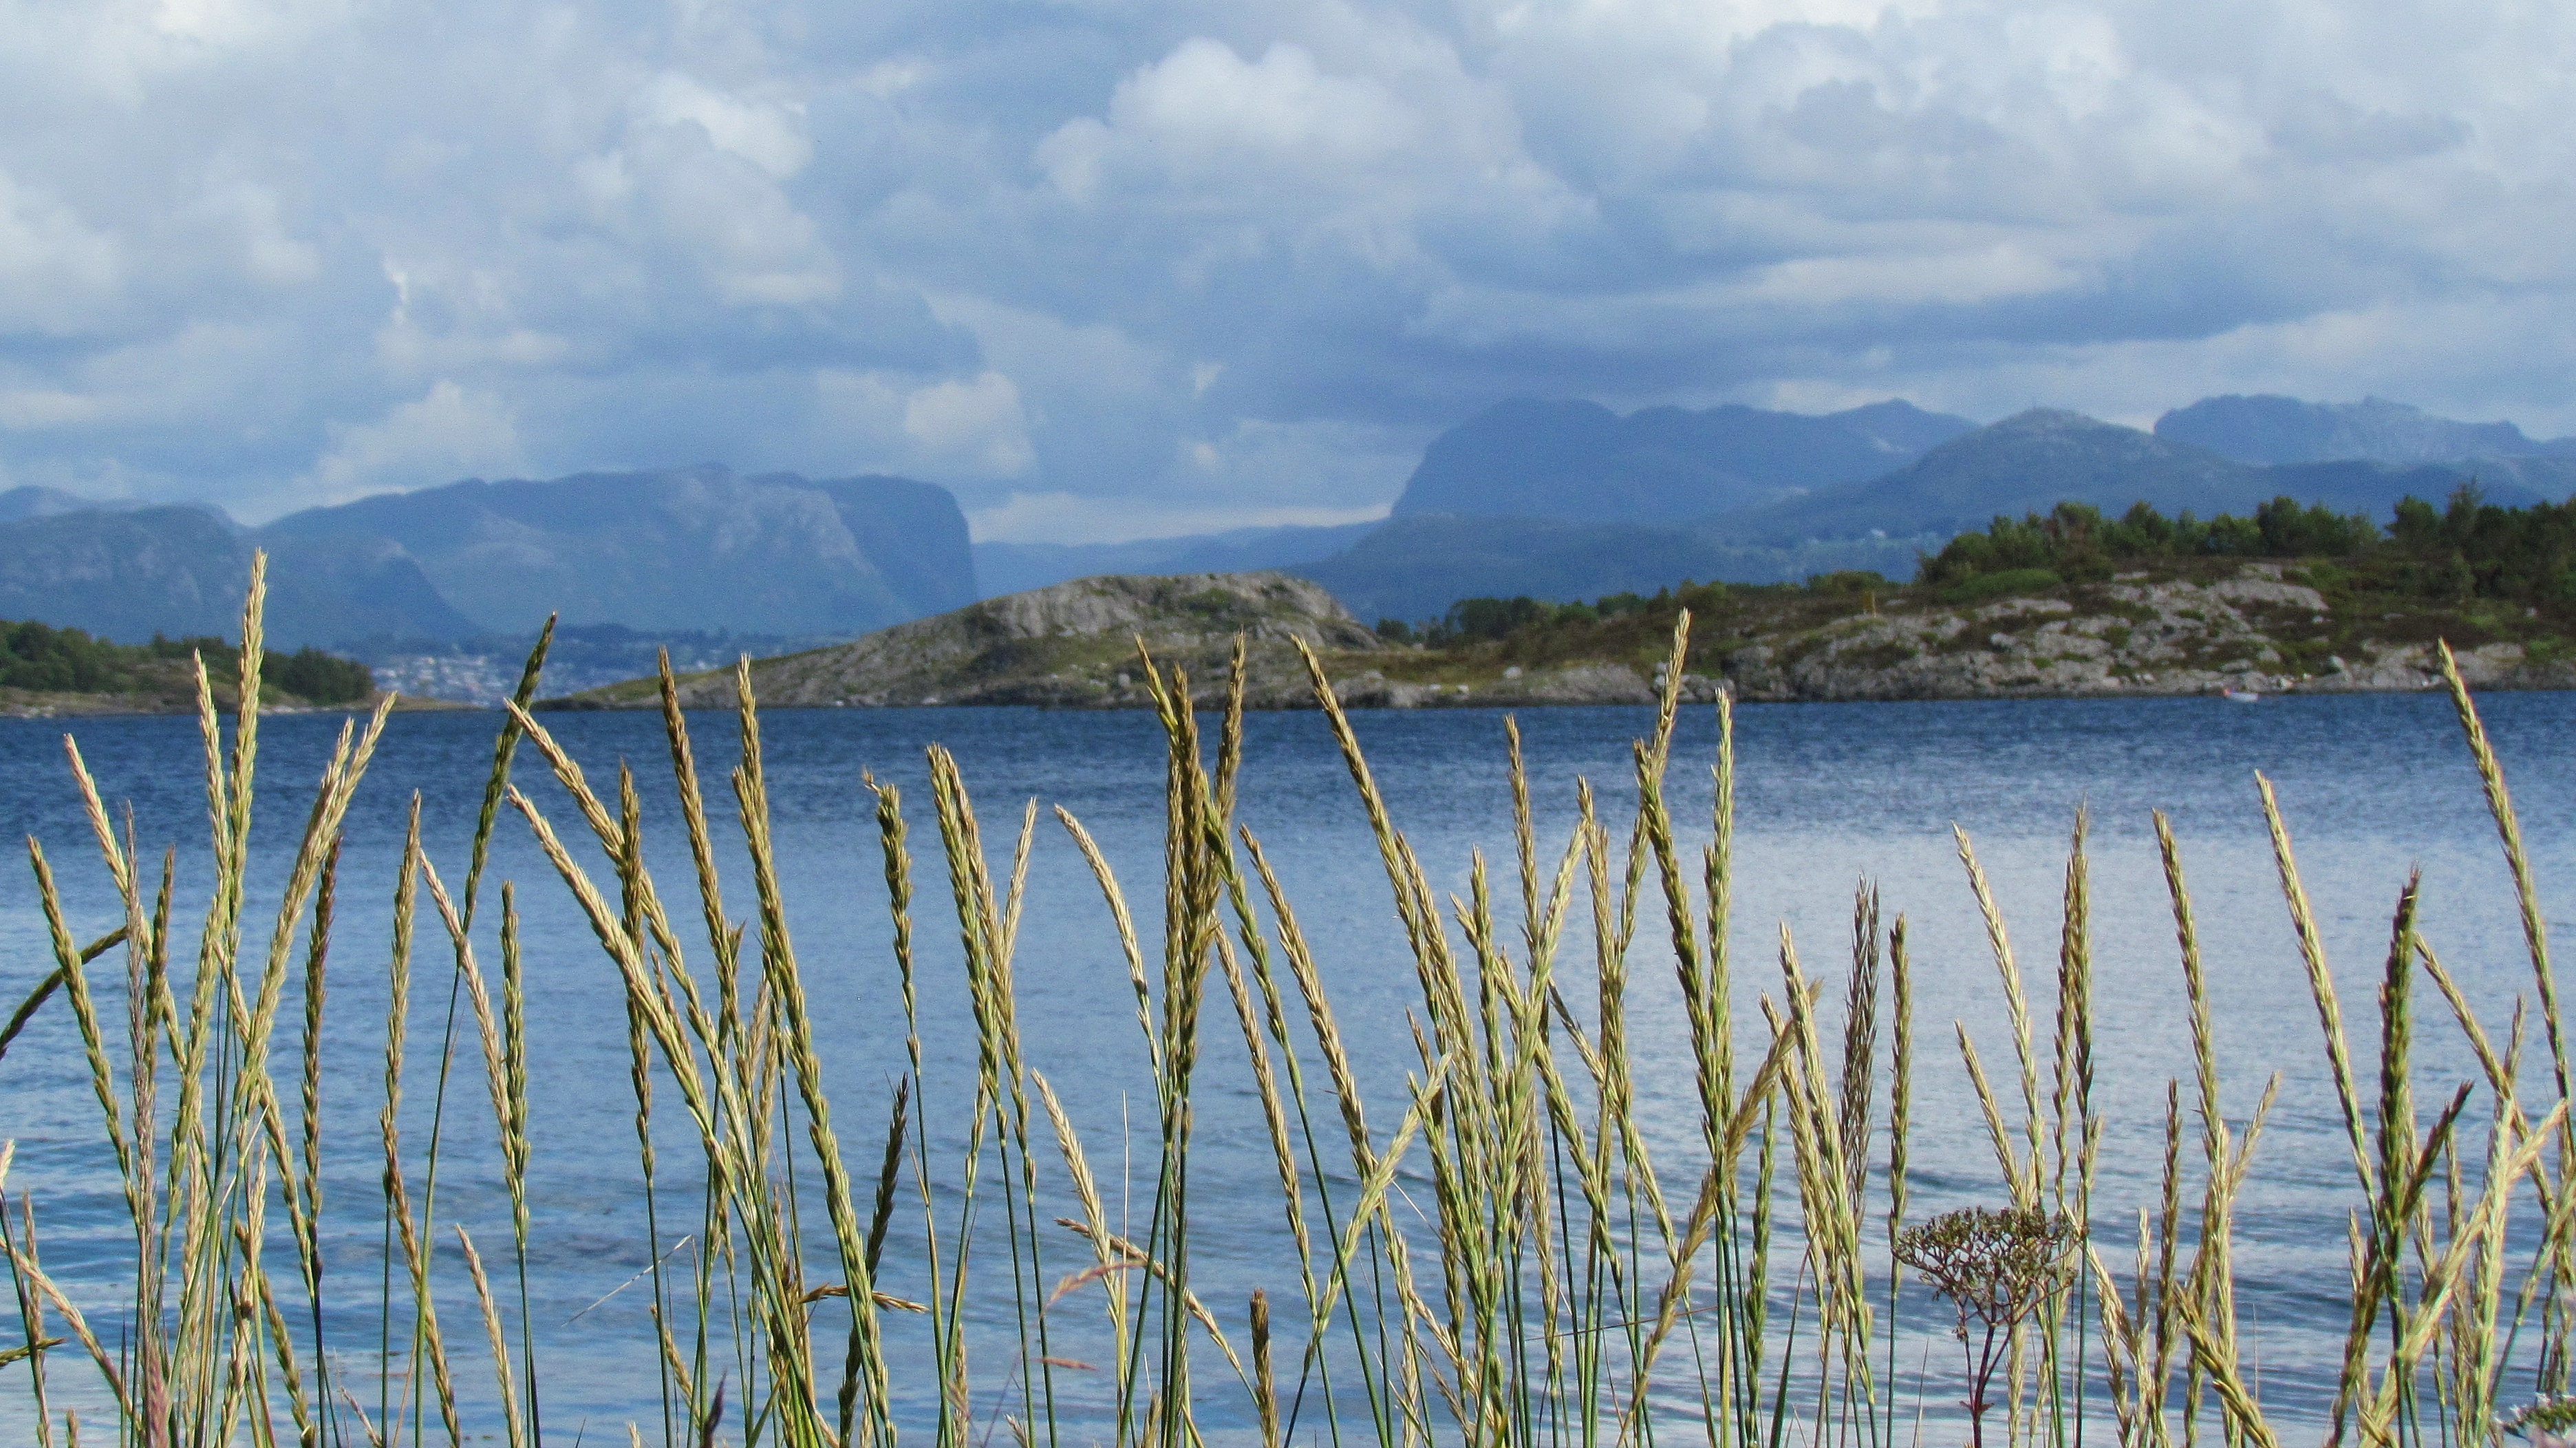
landscape, sea, coast, tree, water, nature, grass, marsh, shore, lake, reflection, fjord, reservoir, body of water, wetland, habitat, ecosystem, norway, scandinavia, natural environment